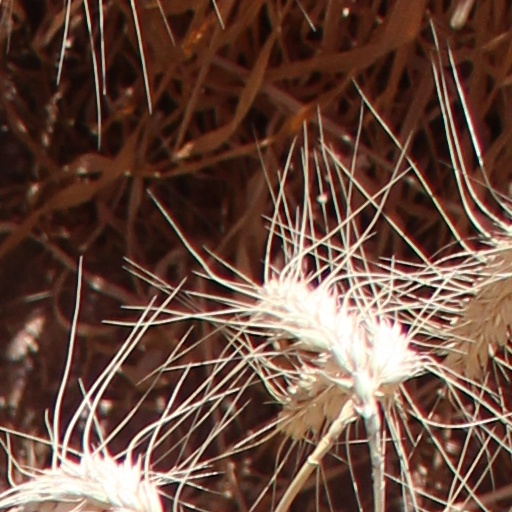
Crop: wheat